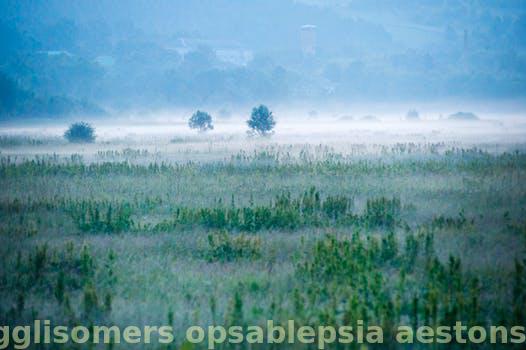
Label: Watermark